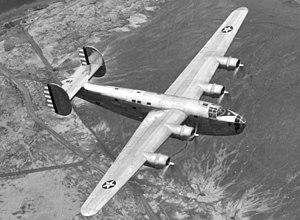
Le Consolidated B-24 Liberator est un bombardier lourd américain, conçu par Consolidated Aircraft de San Diego. Il est connu dans la société comme le Model 32, et un petit nombre des premiers modèles sont vendus sous le nom LB-30, pour « Land Bomber ». Le B-24 est utilisé dans la Seconde Guerre mondiale par les forces aériennes et navales alliées, et par plusieurs branches des forces armées américaines pendant la guerre, établissant un bilan de guerre particulier avec ses opérations en Europe de l'Ouest, dans le Pacifique, en Méditerranée, et sur le théâtre des opérations de Chine-Birmanie-Inde.